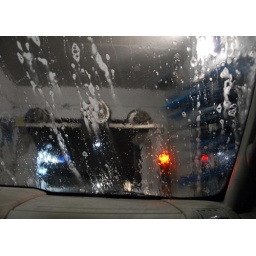
I love taking photos in the car wash, although they are never as colorful as it seems to be in person.